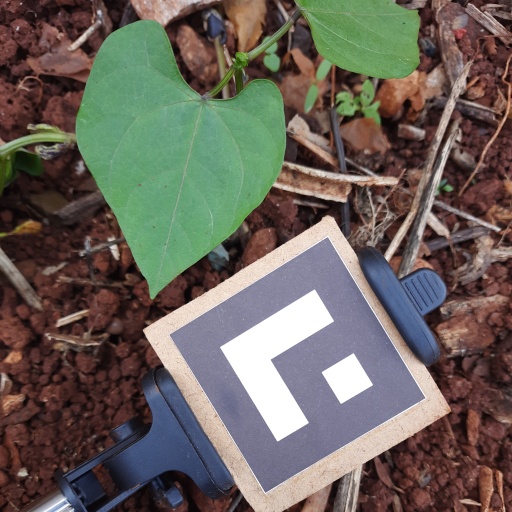
Observations: flat surface, no eating holes, under shade